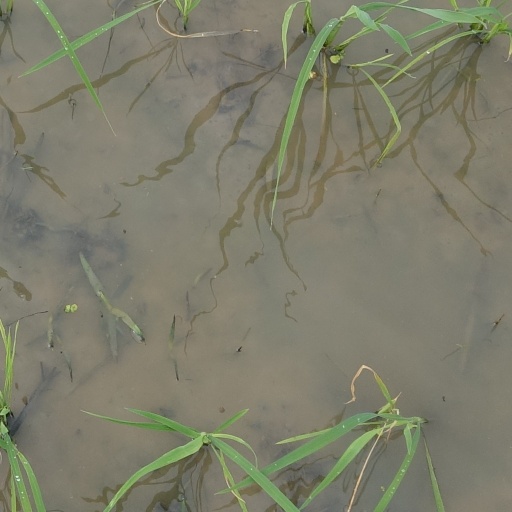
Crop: rice